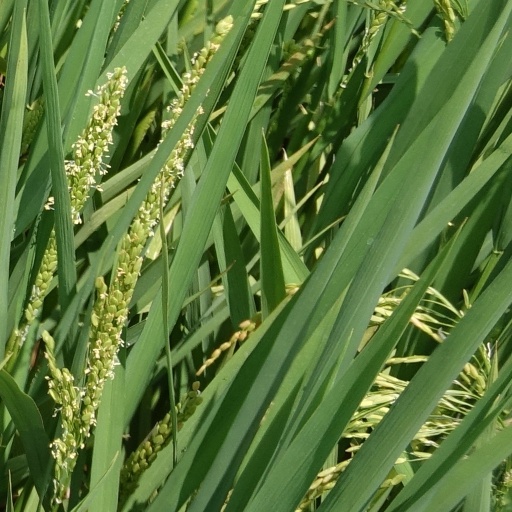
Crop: rice